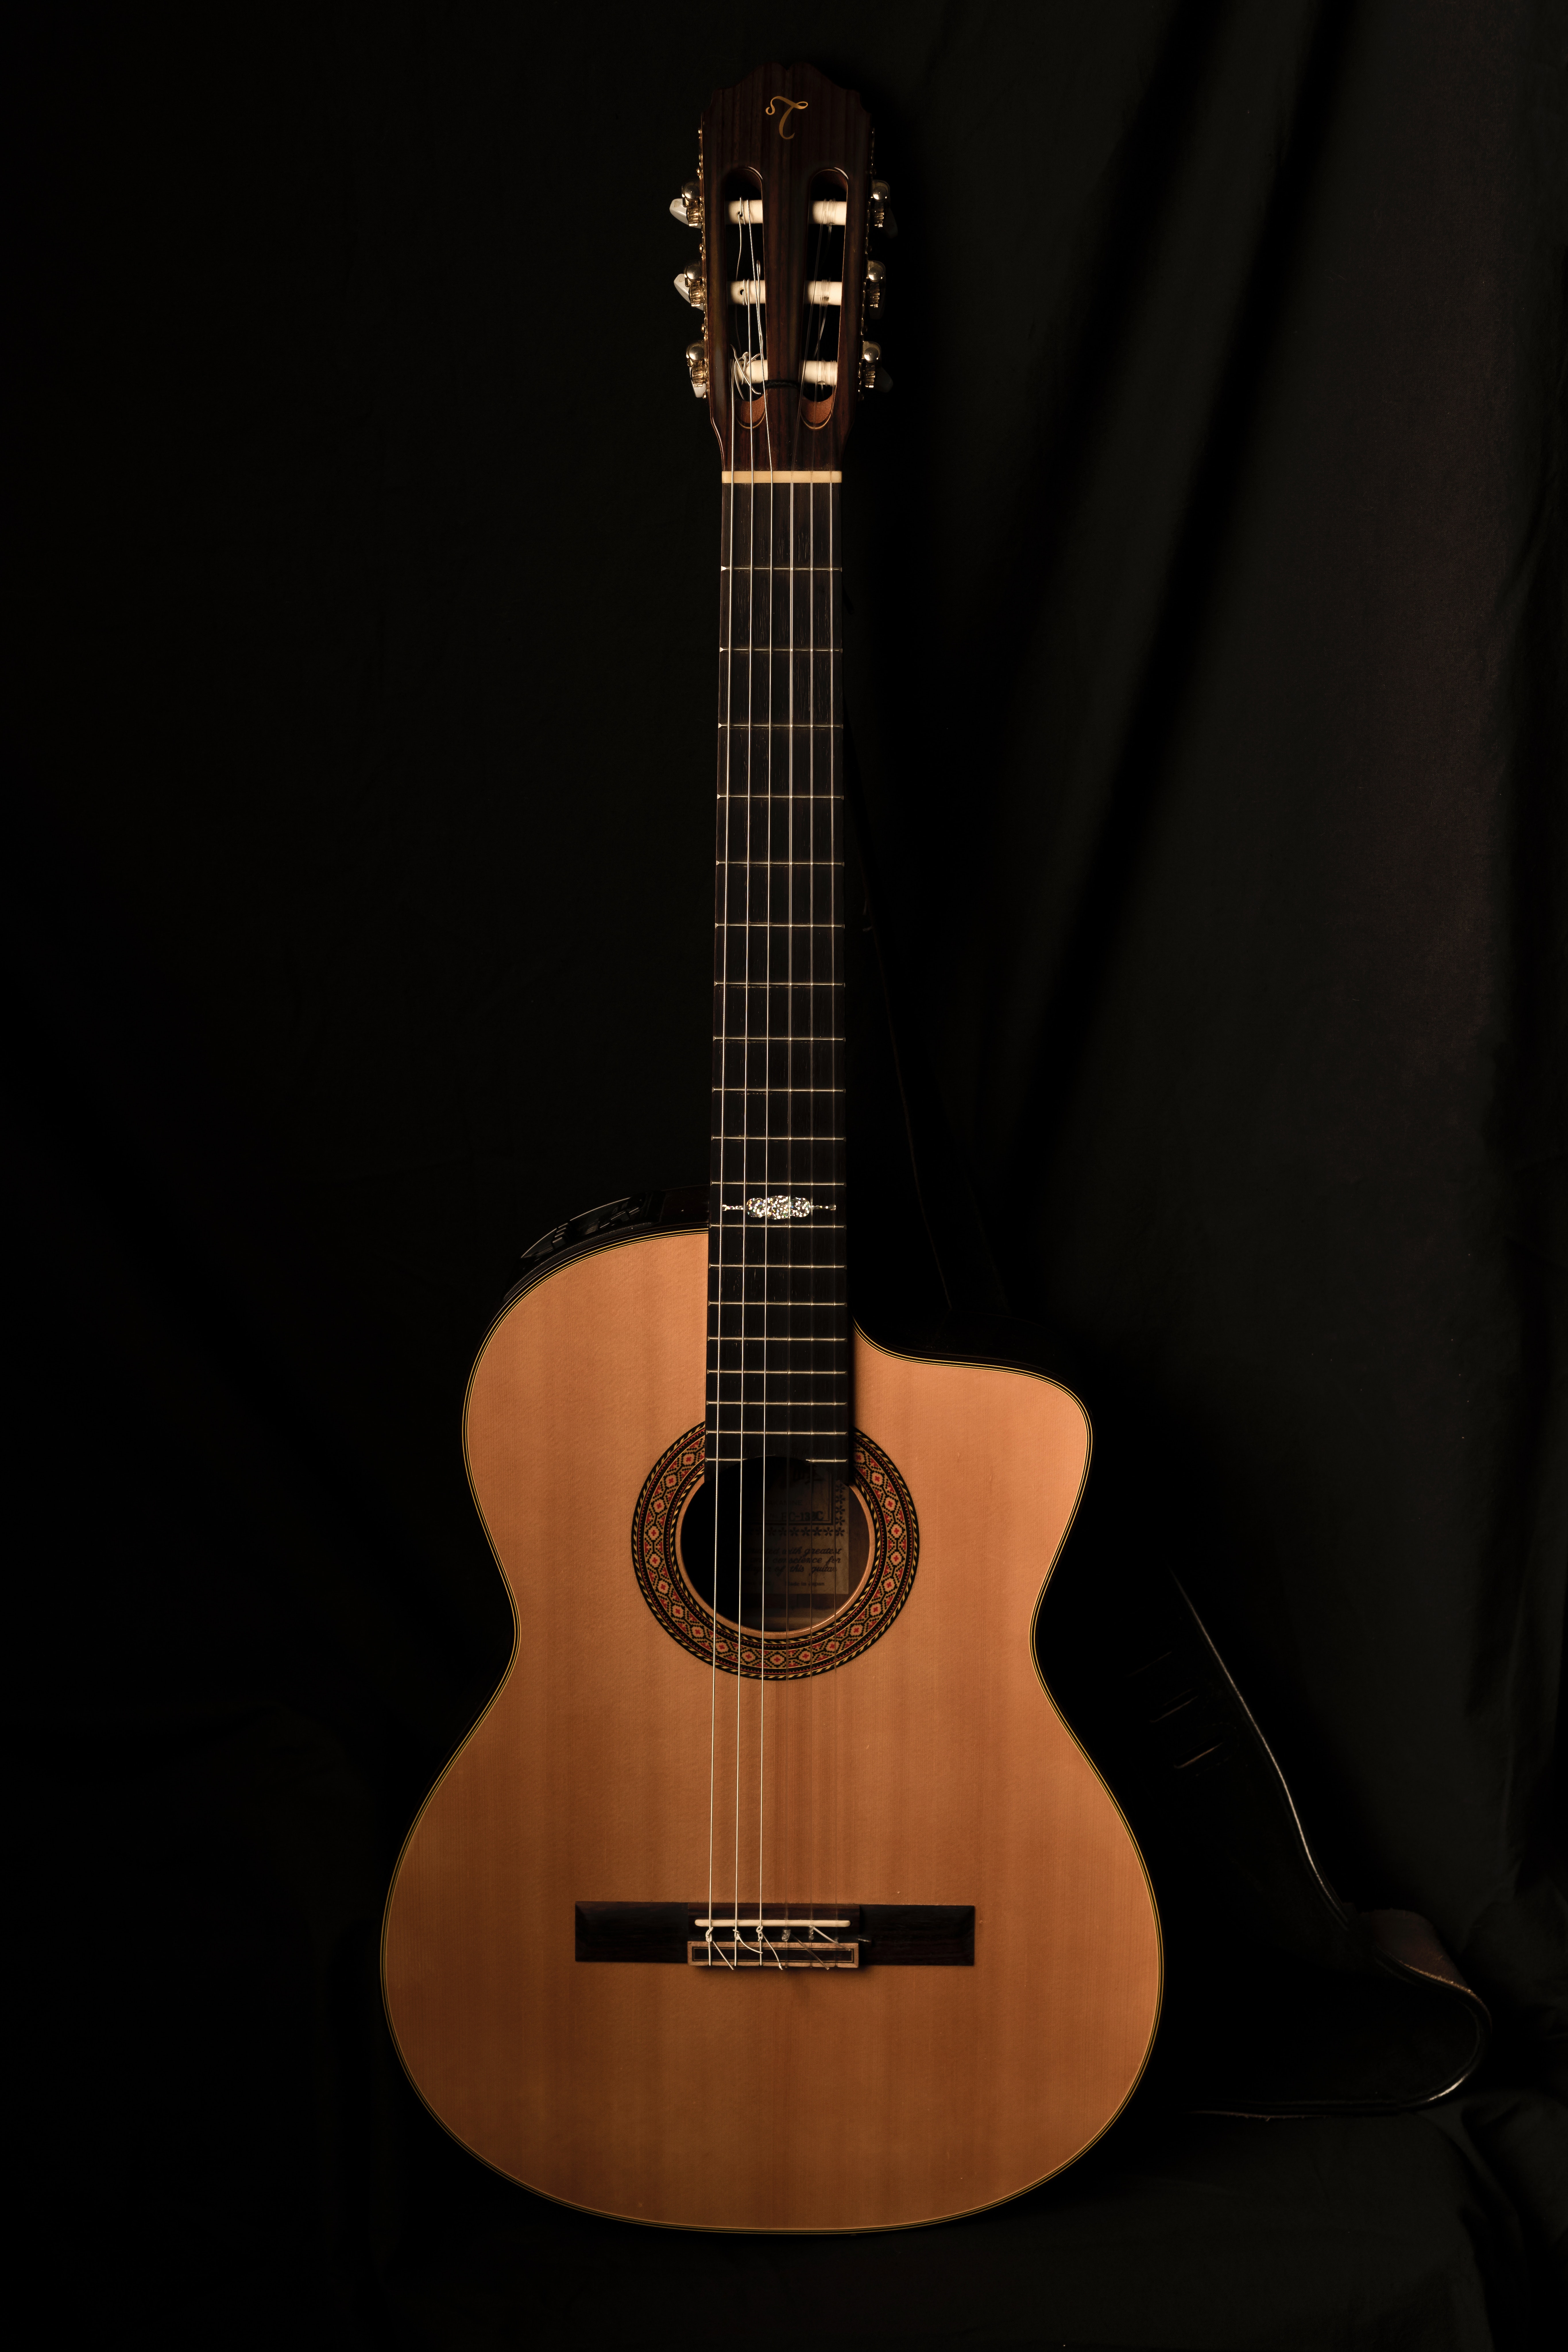
music, musical instrument, guitar, string instrument, musical instrument accessory, string instrument accessory, guitar accessory, plucked string instruments, folk instrument, wood, art, metal, acoustic guitar, still life photography, still life, acoustic electric guitar, Indian musical instruments, electronic musical instrument